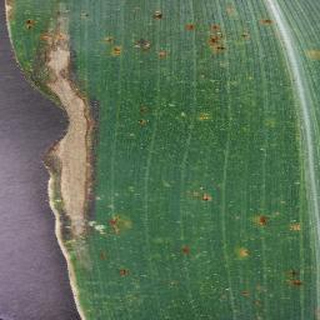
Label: corn_northern_leaf_blight